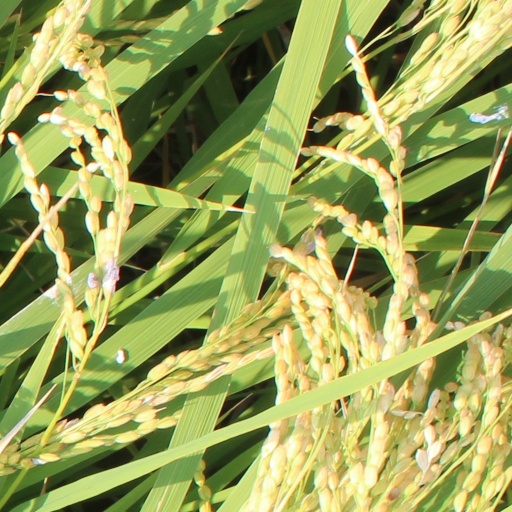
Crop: rice